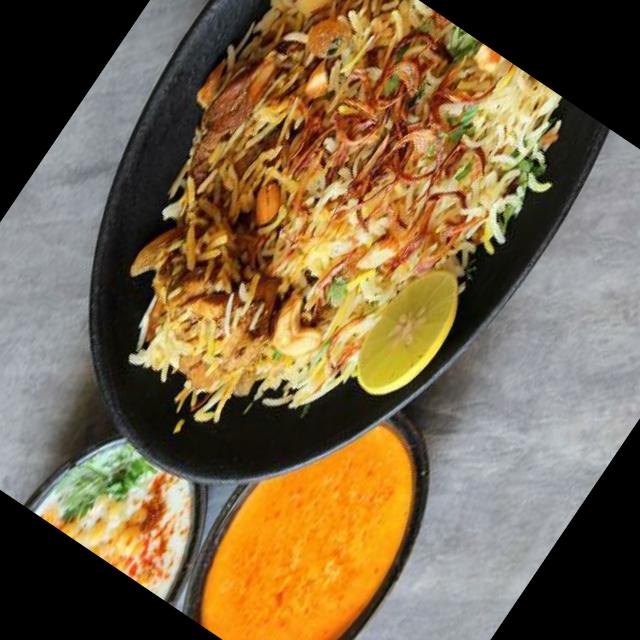
Dish: biryani